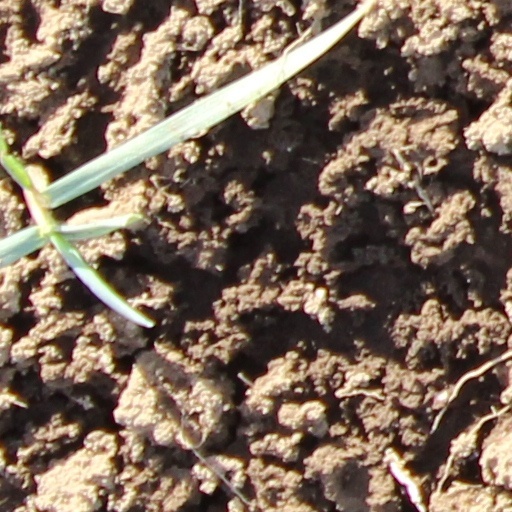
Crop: wheat